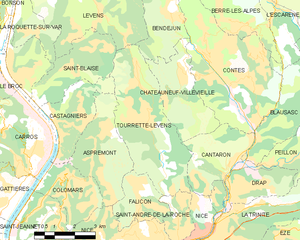
Carte des communes françaises: Tourrette-Levens